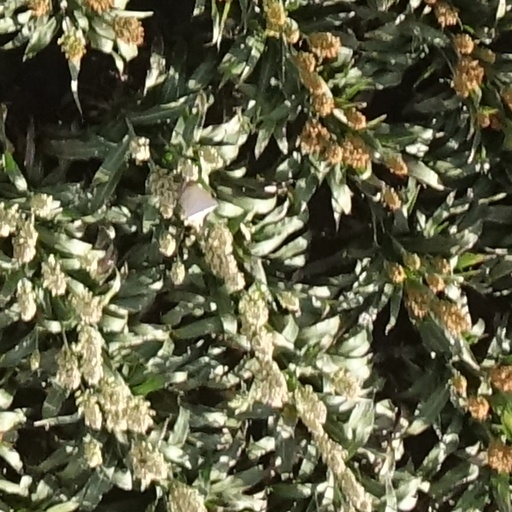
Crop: sorghum